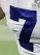
Number: 7